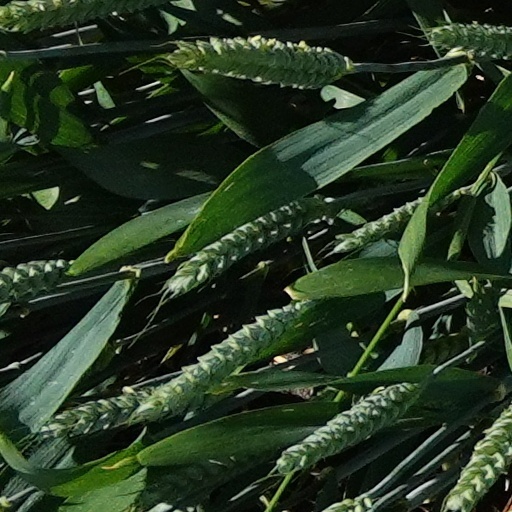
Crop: wheat